List of museums and cultural institutions in Indonesia

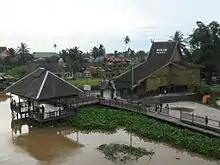
Wasaka Museum in Banjarmasin.

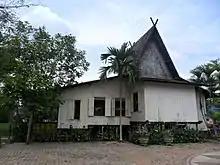
Candi Agung Museum in Amuntai town.

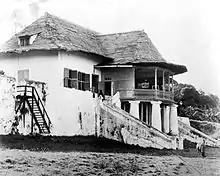
Kedaton Museum, established in the former palace of the Ternate Sultanates.

Most museums in Sulawesi specialize in cultural heritage such as textiles and other traditional artifacts.